École nationale d'ingénieurs de Tarbes

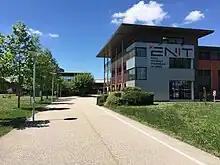
The administration building with the new logo.

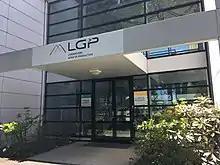
The Production Engineering Laboratory.

The École nationale d'Ingénieurs de Tarbes (ENIT) is a French school of engineering leading to the French "Diplôme d'Ingénieur" under the authority of the French Ministry of Education and Research and part of the National Polytechnic Institute of Toulouse (INPT). Founded in 1963, about 200 students graduate from the ENIT each year.